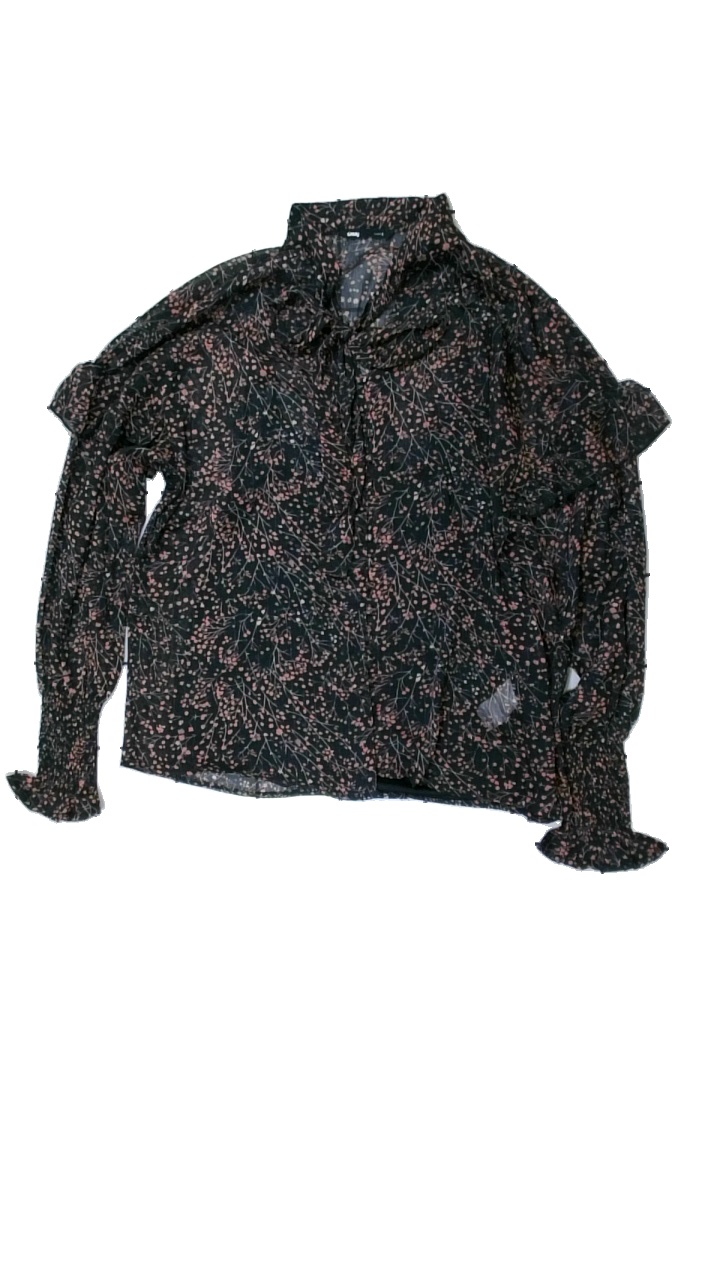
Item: Blouse (Ladies)
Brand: Sinsay
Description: blommig blus, någon lös tråd
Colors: Black, Brown
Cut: Regular
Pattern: Floral print
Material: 100% polyester
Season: All
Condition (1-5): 4
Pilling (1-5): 5
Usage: Reuse
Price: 50-100